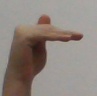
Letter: khaa